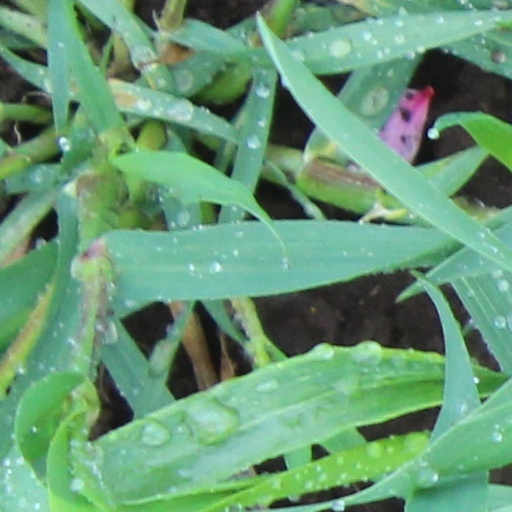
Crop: wheat